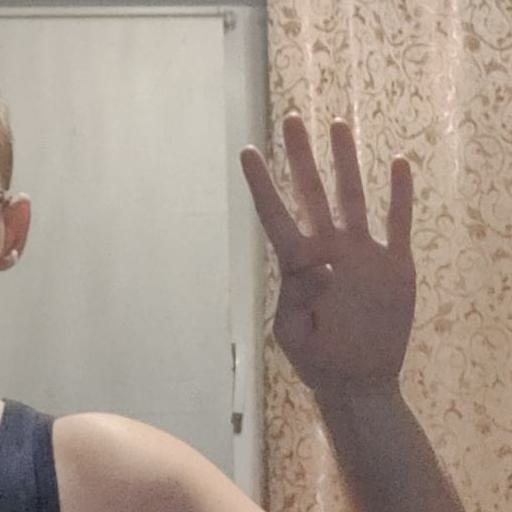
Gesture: four